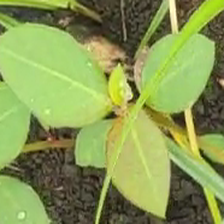
Weed species: Moti_dudhi(Euphorbia_geneculata_L)